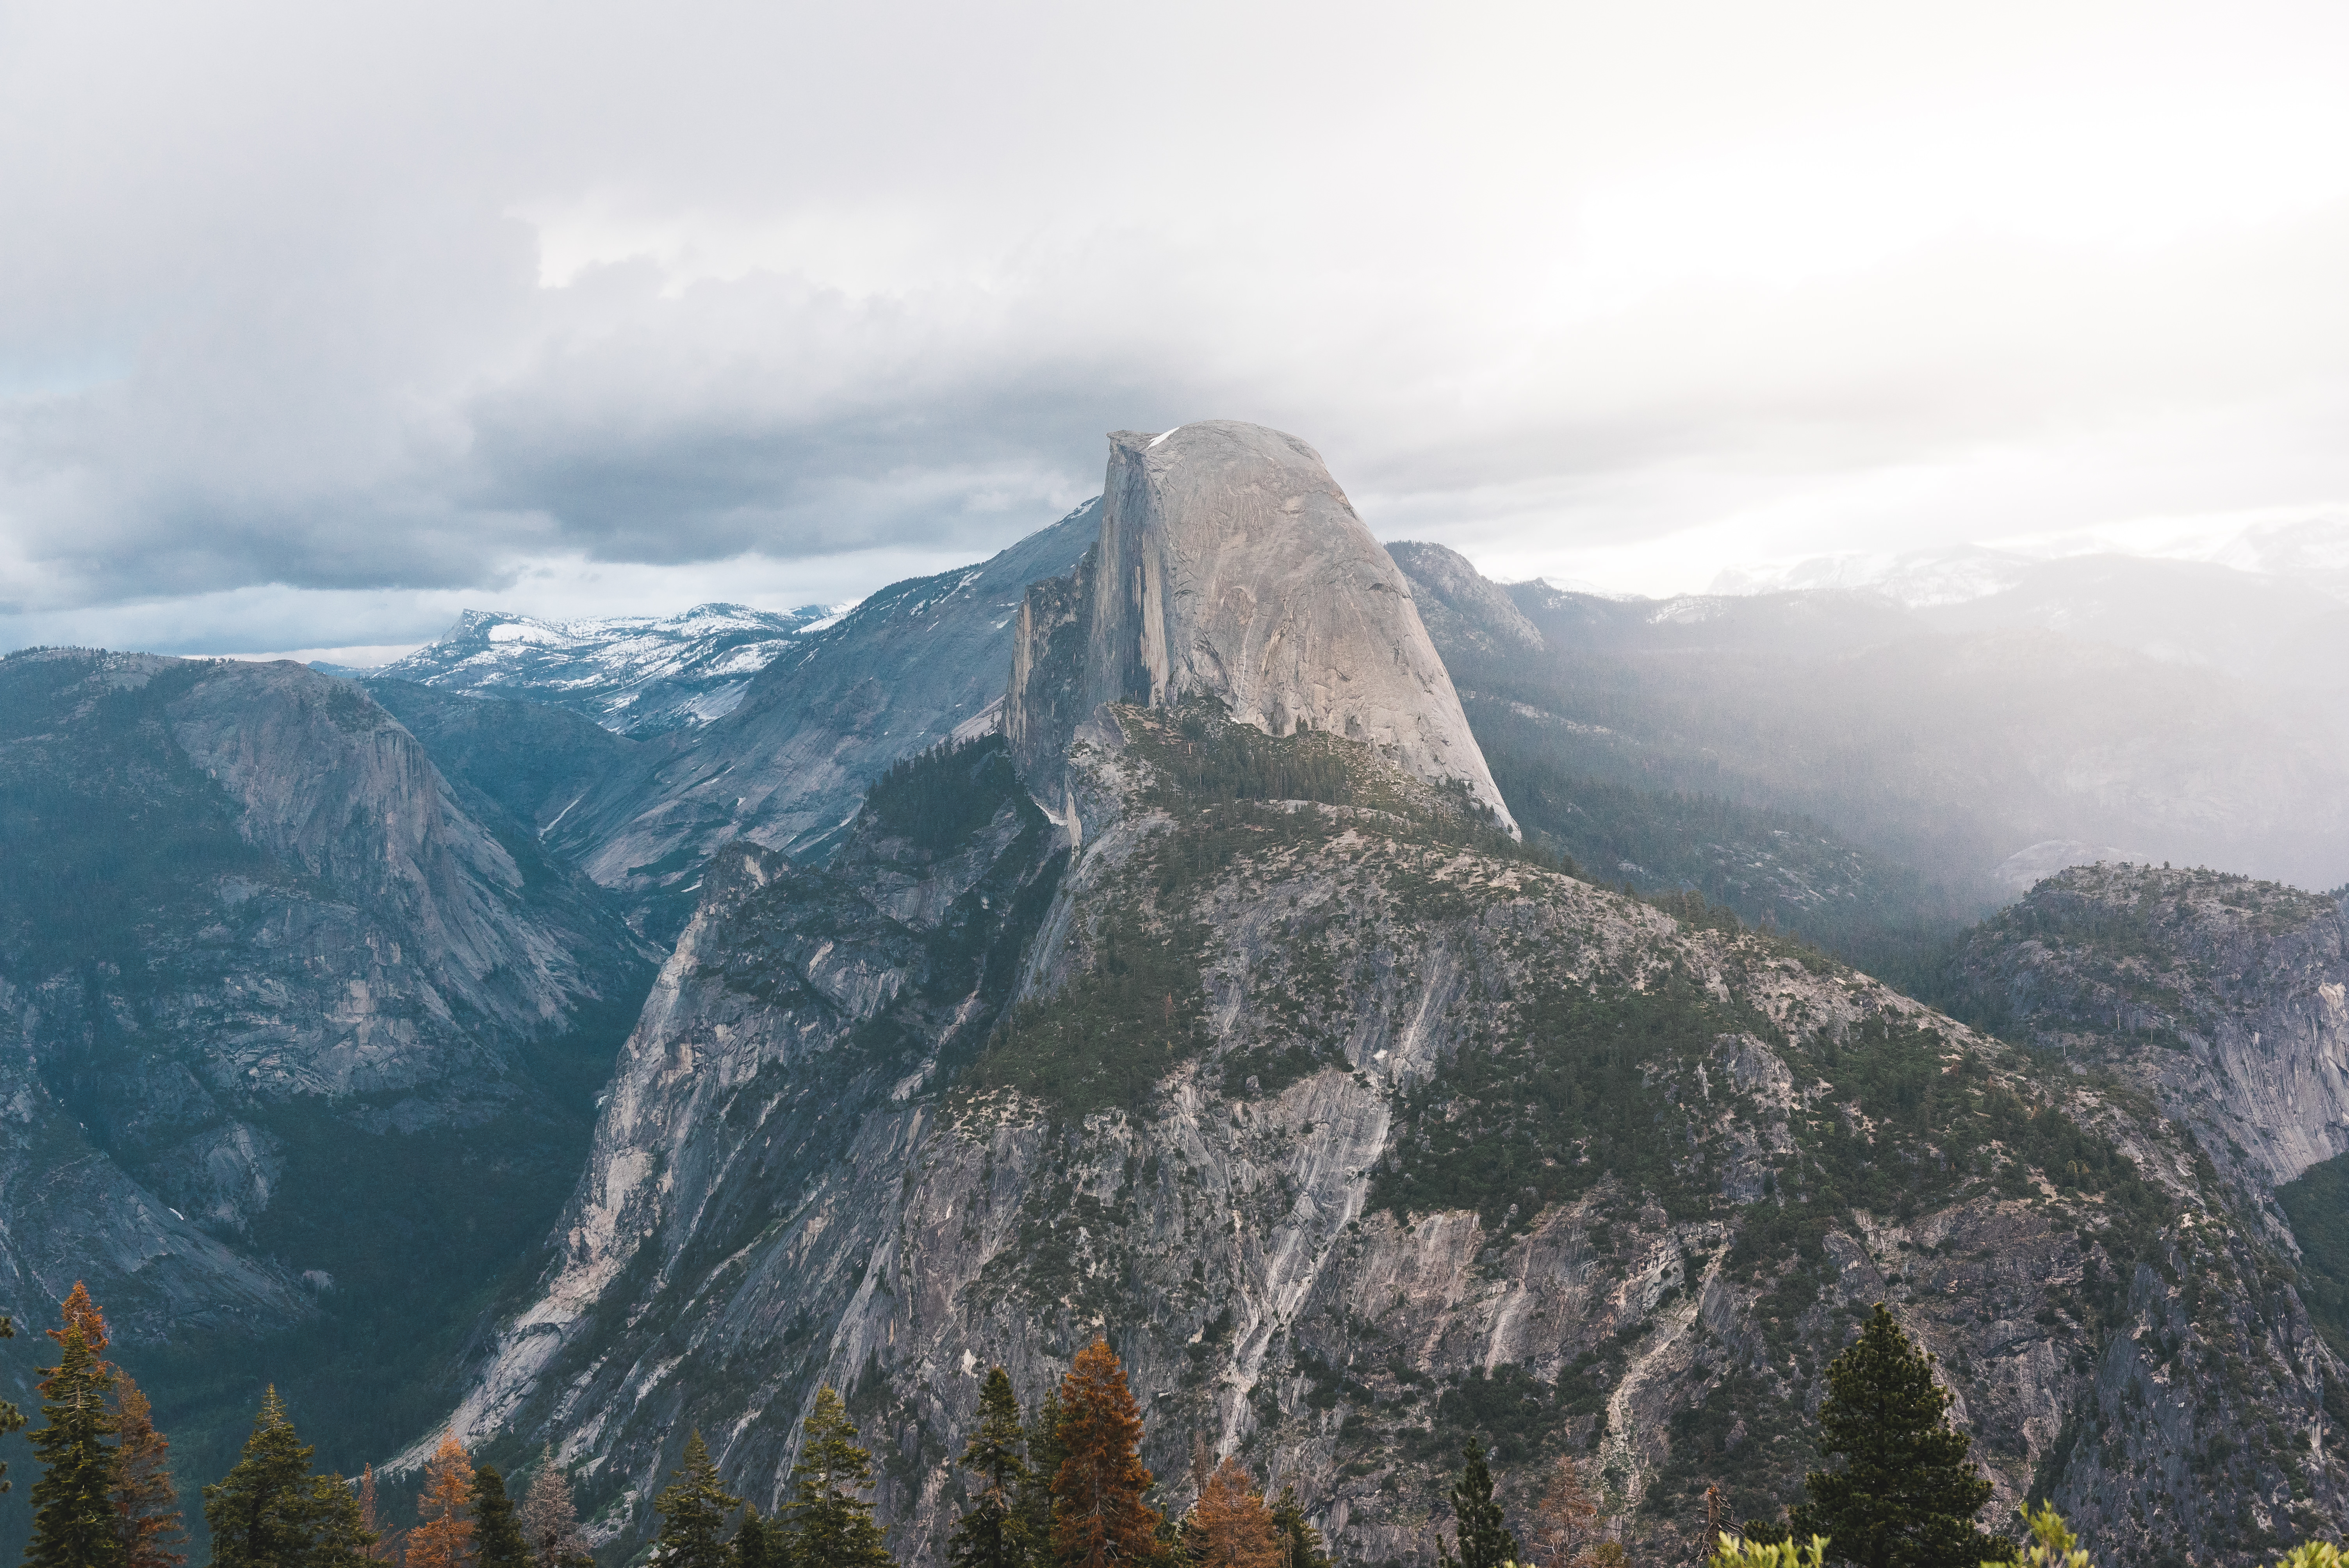
landscape, nature, wilderness, walking, mountain, adventure, mountain range, scenic, terrain, ridge, summit, mountain peak, trees, mountains, alps, plateau, fell, cirque, rocky mountains, landform, mountain pass, geographical feature, mountainous landforms